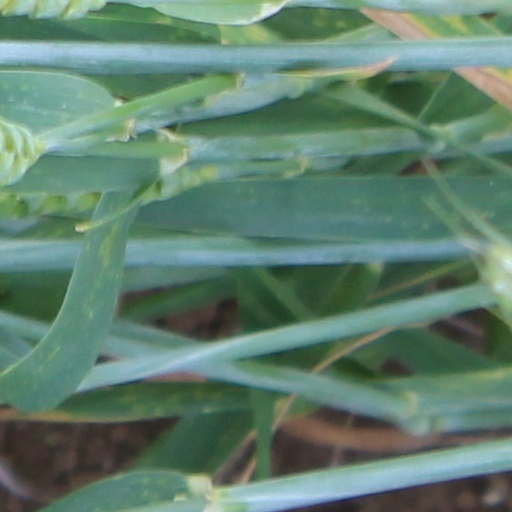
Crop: wheat